Jacques-Germain Soufflot

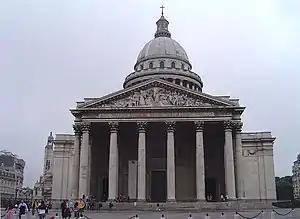
The Panthéon, Paris.

The Panthéon is his most famous work, but the Hôtel Marigny built for his young patron (1768–1771) across from the Élysée Palace, is a better definition of Soufflot's personal taste. Soufflot died in Paris in 1780, and is buried in the Panthéon next to Voltaire.